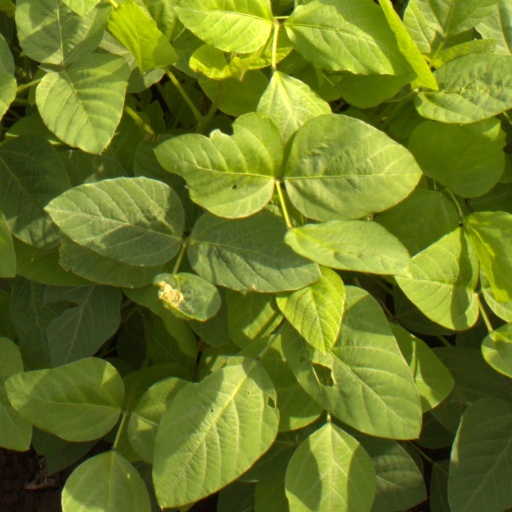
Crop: soybean